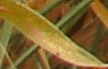
Label: Wheat___Brown_Rust